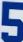
Number: 5